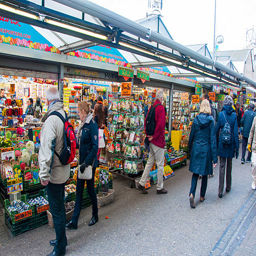
people buy houseplants and bulbs